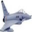
Label: airplane